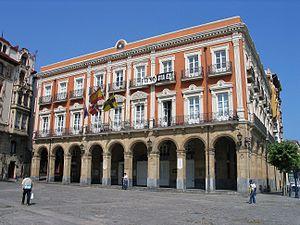
Portugalete, de son nom officiel, est une ville et une commune de Biscaye dans la communauté autonome du Pays basque en Espagne. Elle est située à l'embouchure du Nervion, en face d'Areeta, à l'entrée du port de Bilbao. Elle fait partie du Grand Bilbao.